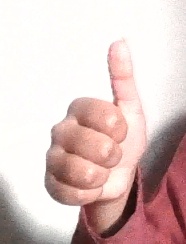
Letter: aleff